Johnnie Johnson (RAF officer)

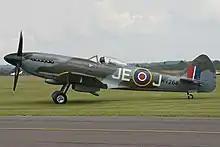
Spitfire Mk XIV "G-SPIT" (2011). As a tribute to Johnson, this aircraft was painted to represent "MV268", a Spitfire of the same type that he flew

In March 1945, Johnson patrolled as Operation Plunder and Operation Varsity pushed Allied armies into Germany. There was little sign of the Luftwaffe. Numerous ground-attack operations were carried out instead. On 26 March Johnson's wing was relocated to Twente and he was promoted to group captain. Days later Johnson took command of No. 125 Wing. On 5 April, after returning from patrol in Spitfire Mk XIV MV268, he switched off the engine just as a Bf 109 flew overhead. Seeing the Spitfire, it turned in for an attack; Johnson took cover under his fighter while the airfield defences shot down the 109. On 16 April 1945 Johnson's wing moved to RAF Celle in Germany.